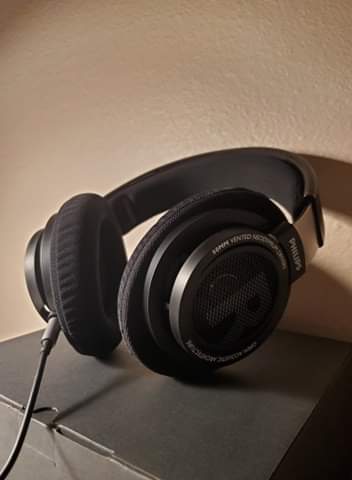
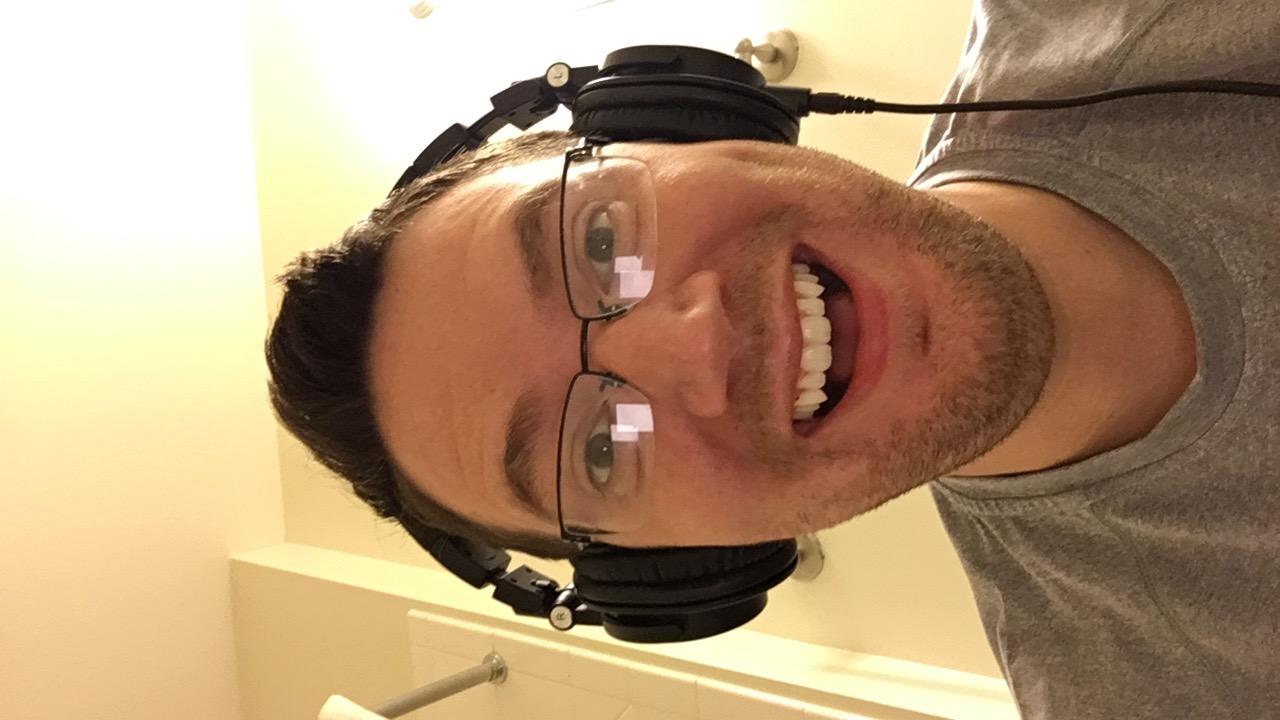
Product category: headphones
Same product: no